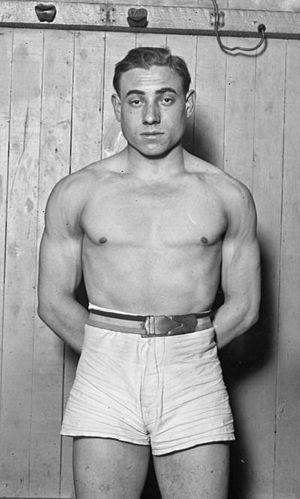
Charles Rigoulot est un haltérophile, coureur automobile et catcheur français, né au Vésinet le 3 novembre 1903 et mort le 22 août 1962 à Paris.